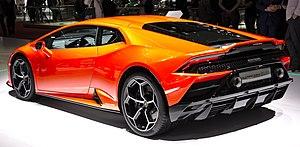
L'Huracán est une supercar du constructeur automobile italien Lamborghini. Dévoilée lors du salon international de l'automobile de Genève 2014, elle succède à la Gallardo en utilisant un moteur V10 de 5,2 litres développant 610 ch.